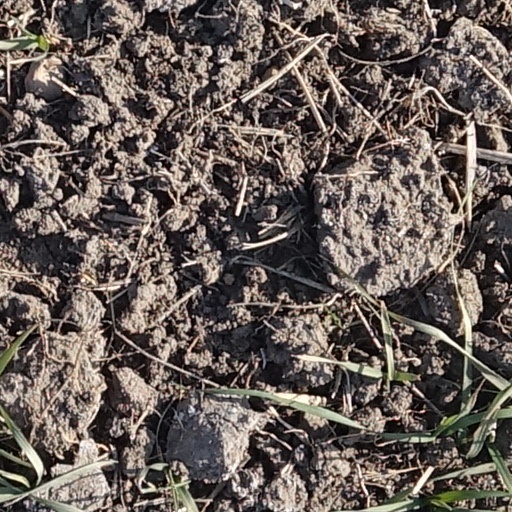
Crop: wheat